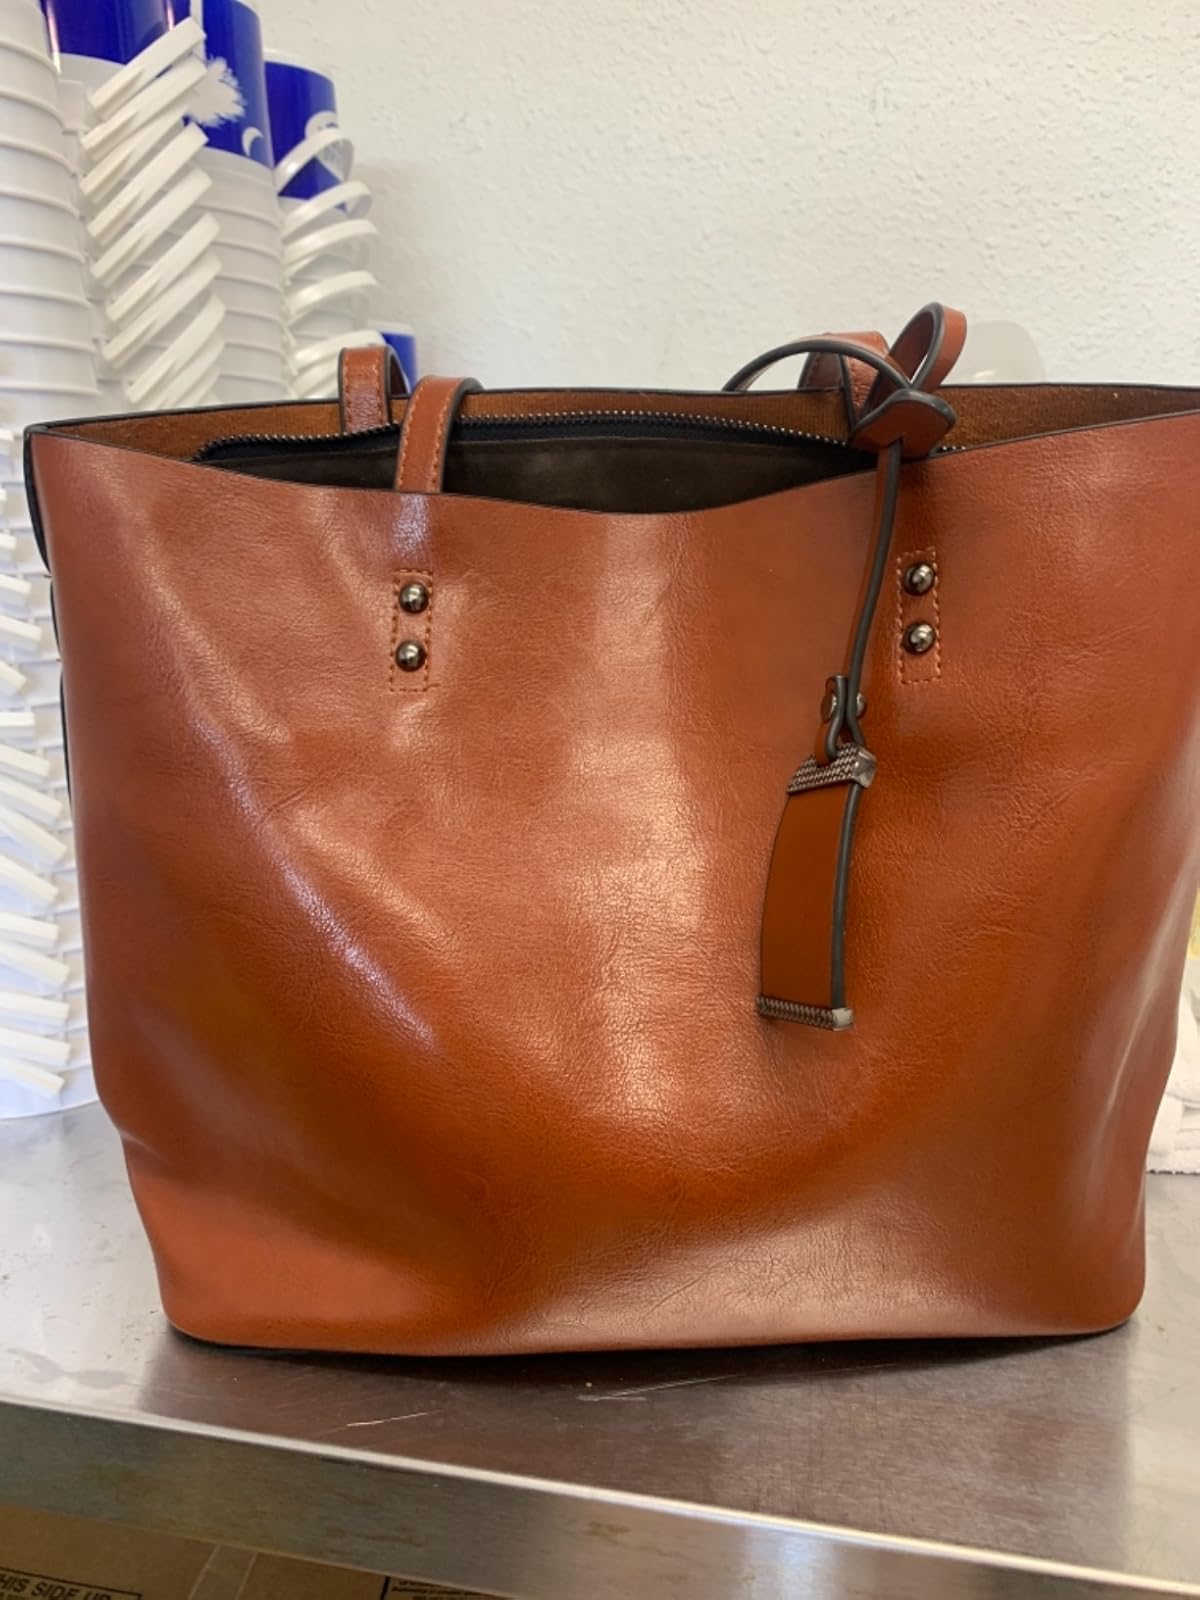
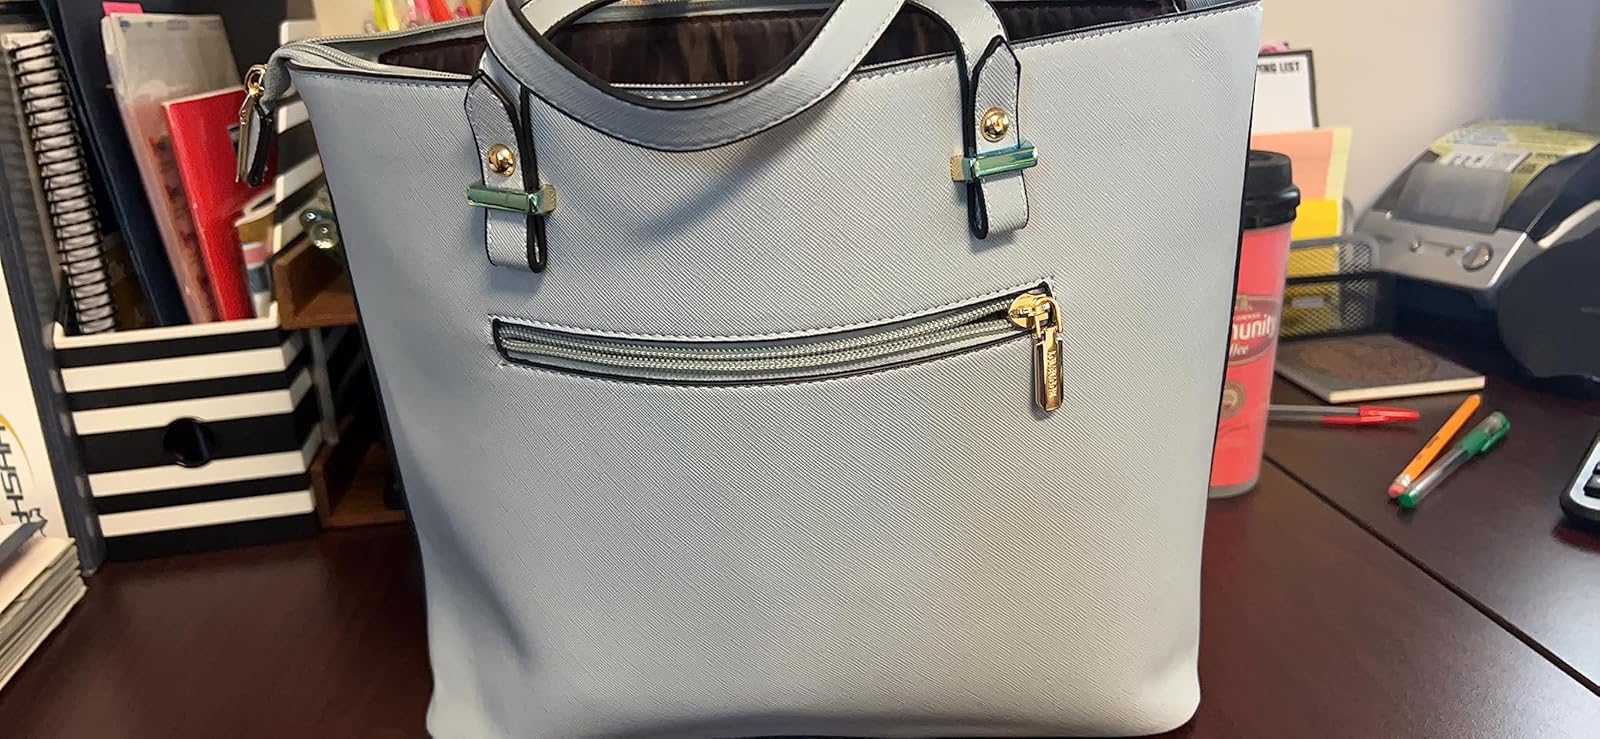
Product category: accessories_handbag
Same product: no